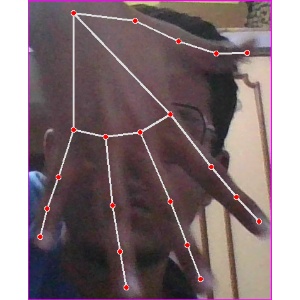
अक्षर: ढ